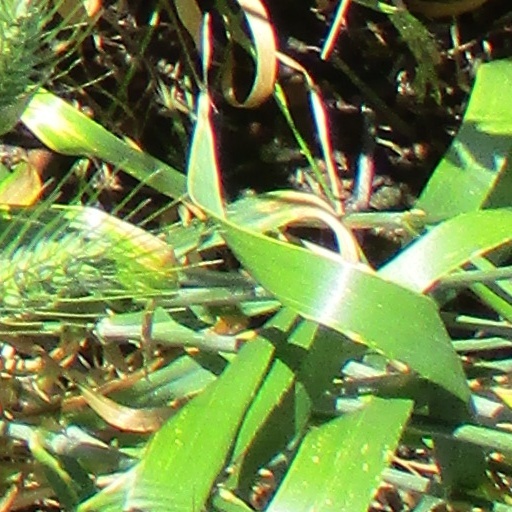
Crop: wheat